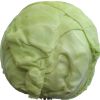
Label: Cabbage white 1